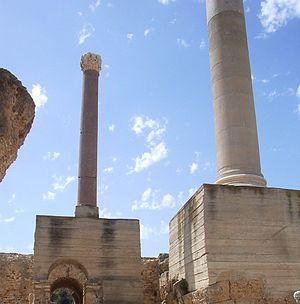
L'anastylose est un terme archéologique qui désigne la technique de reconstruction d'un monument en ruines grâce à l'étude méthodique de l'ajustement des différents éléments qui composent son architecture. La reconstruction est faite en utilisant les fragments trouvés sur place avec des matériaux modernes, de couleur et de qualités différentes, de sorte que l'on puisse distinguer à l’œil nu l'ancien du moderne et préserver les pierres antiques de l'altération.